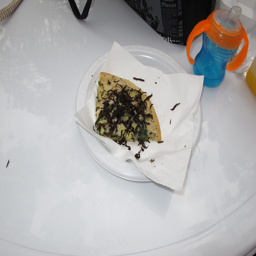
a white plate with some food and a drink
A piece of pizza is on a napkin on a plate.
a slice of pizza on a paper plate
A pita sits on a towel on a paper plate.
A couple of slices of pizza sitting on top of a white plate.